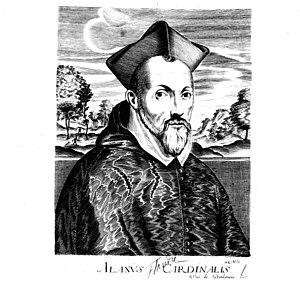
image du cardinal.
Le Collège anglais ou Collège des Anglais est un collège dépendant de l'ancienne université de Reims, créé en 1578 pour accueillir les étudiants catholiques anglais victimes de persécutions et déplacés du collège anglais de Douai. Il connaît un rayonnement important à la fin du XVIᵉ siècle mais son activé diminue après 1593 en raison du retour de la plupart de ses membres à Douai.